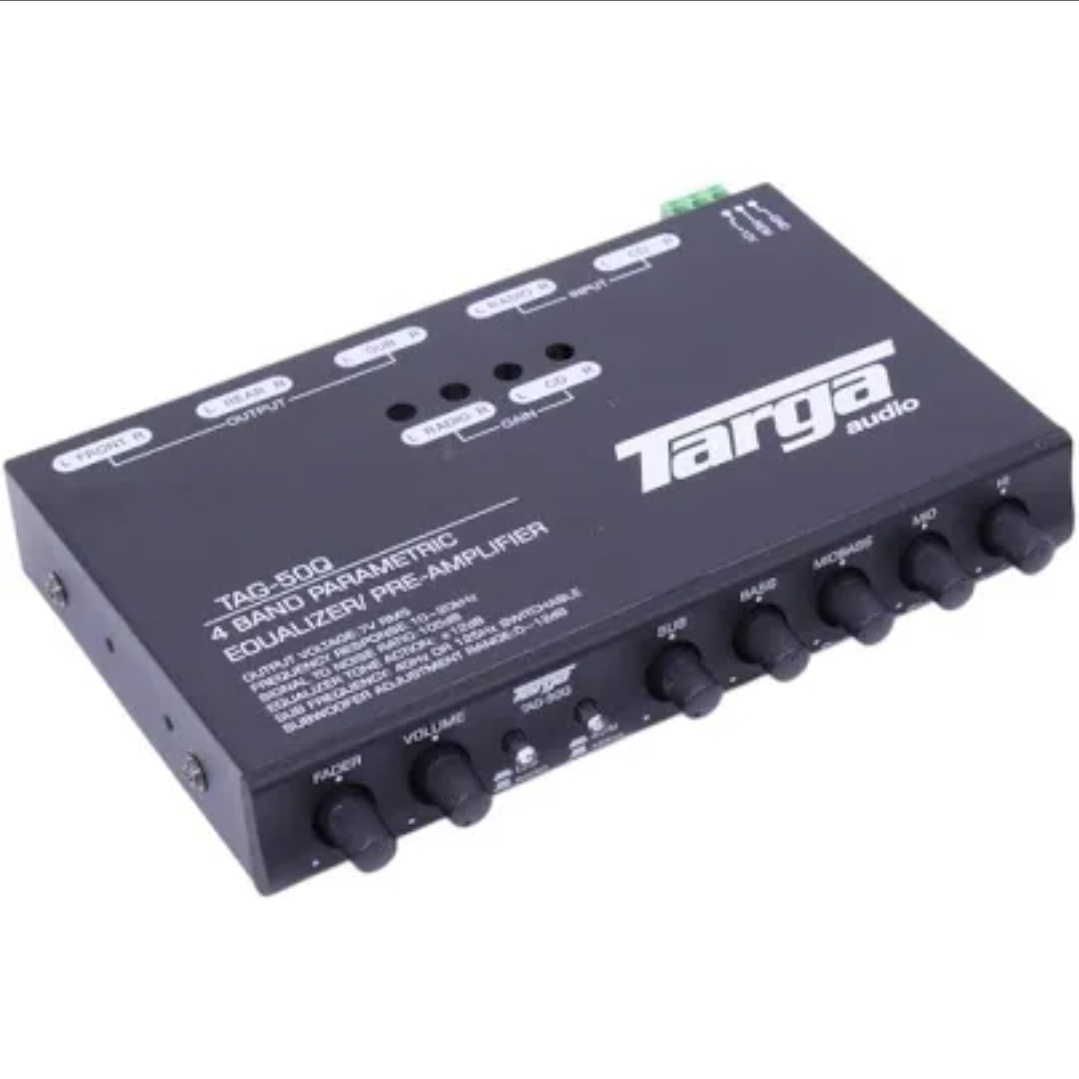
Targa TAG-50Q 4 Band Parametric Equalizer
Targa TAG-50Q 4 Band Parametric Equalizer High Quality Easy Installation
Brand: Is Motorsport ZA
Category: Vehicles & Parts > Vehicle Parts & Accessories > Motor Vehicle Electronics > Motor Vehicle Equalizers & Crossovers > Parametric Equalizers